Harvard Park, Los Angeles

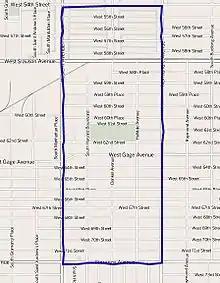
Harvard Park district of the city of Los Angeles, as drawn by the "Los Angeles Times"

A total of 10,297 residents lived in Harvard Park's 0.64 square miles, according to the 2000 U.S. census — averaging 16.072 people per square mile, among the highest population densities in both the city and the county. Its population has grown to 10,888, the city estimated in 2008.